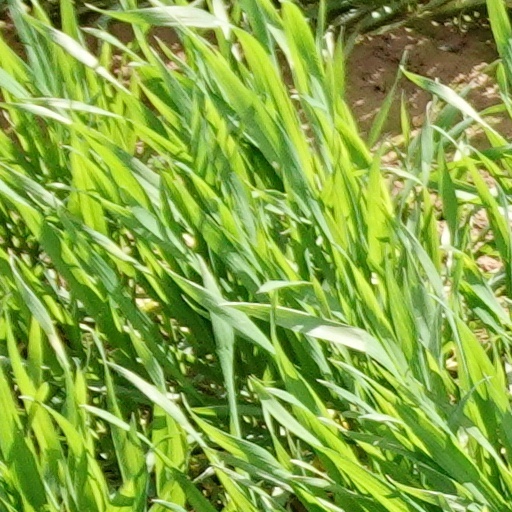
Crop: wheat